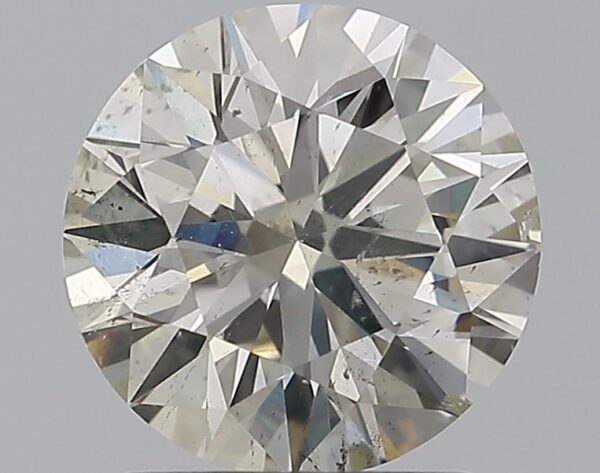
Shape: round
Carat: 1.5
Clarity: SI2
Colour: K
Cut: VG
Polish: EX
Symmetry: GD
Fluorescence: VSL
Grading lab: IGI
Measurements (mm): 7.34 x 7.25 x 4.52